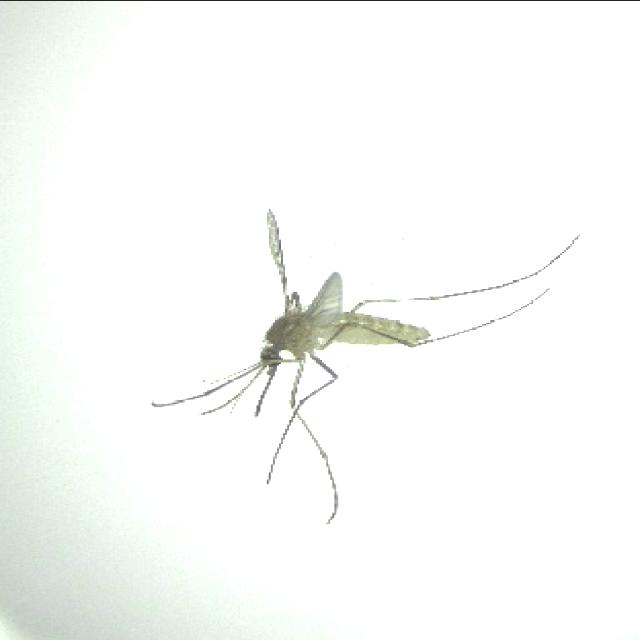
Species: culex_pipiens